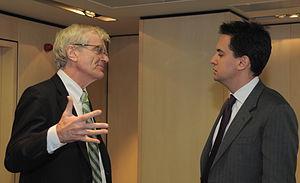
Edward Samuel Miliband, dit Ed Miliband, né le 24 décembre 1969 à Camden, est un homme politique britannique, membre du Parti travailliste.